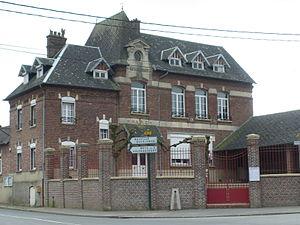
Vue de la mairie de Ruyaulcourt.
Ruyaulcourt est une commune française située dans le département du Pas-de-Calais en région Hauts-de-France.